Cathedral of Nocera Umbra

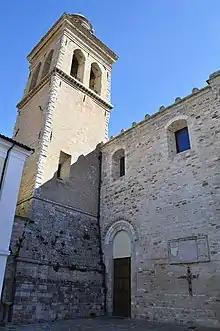
Exterior of the Cathedral and the bell tower

The church of Saint Maria Assunta is a Catholic parish church in Nocera Umbra, in Umbria, and co-cathedral of the diocese of Assisi-Nocera Umbra-Gualdo Tadino.